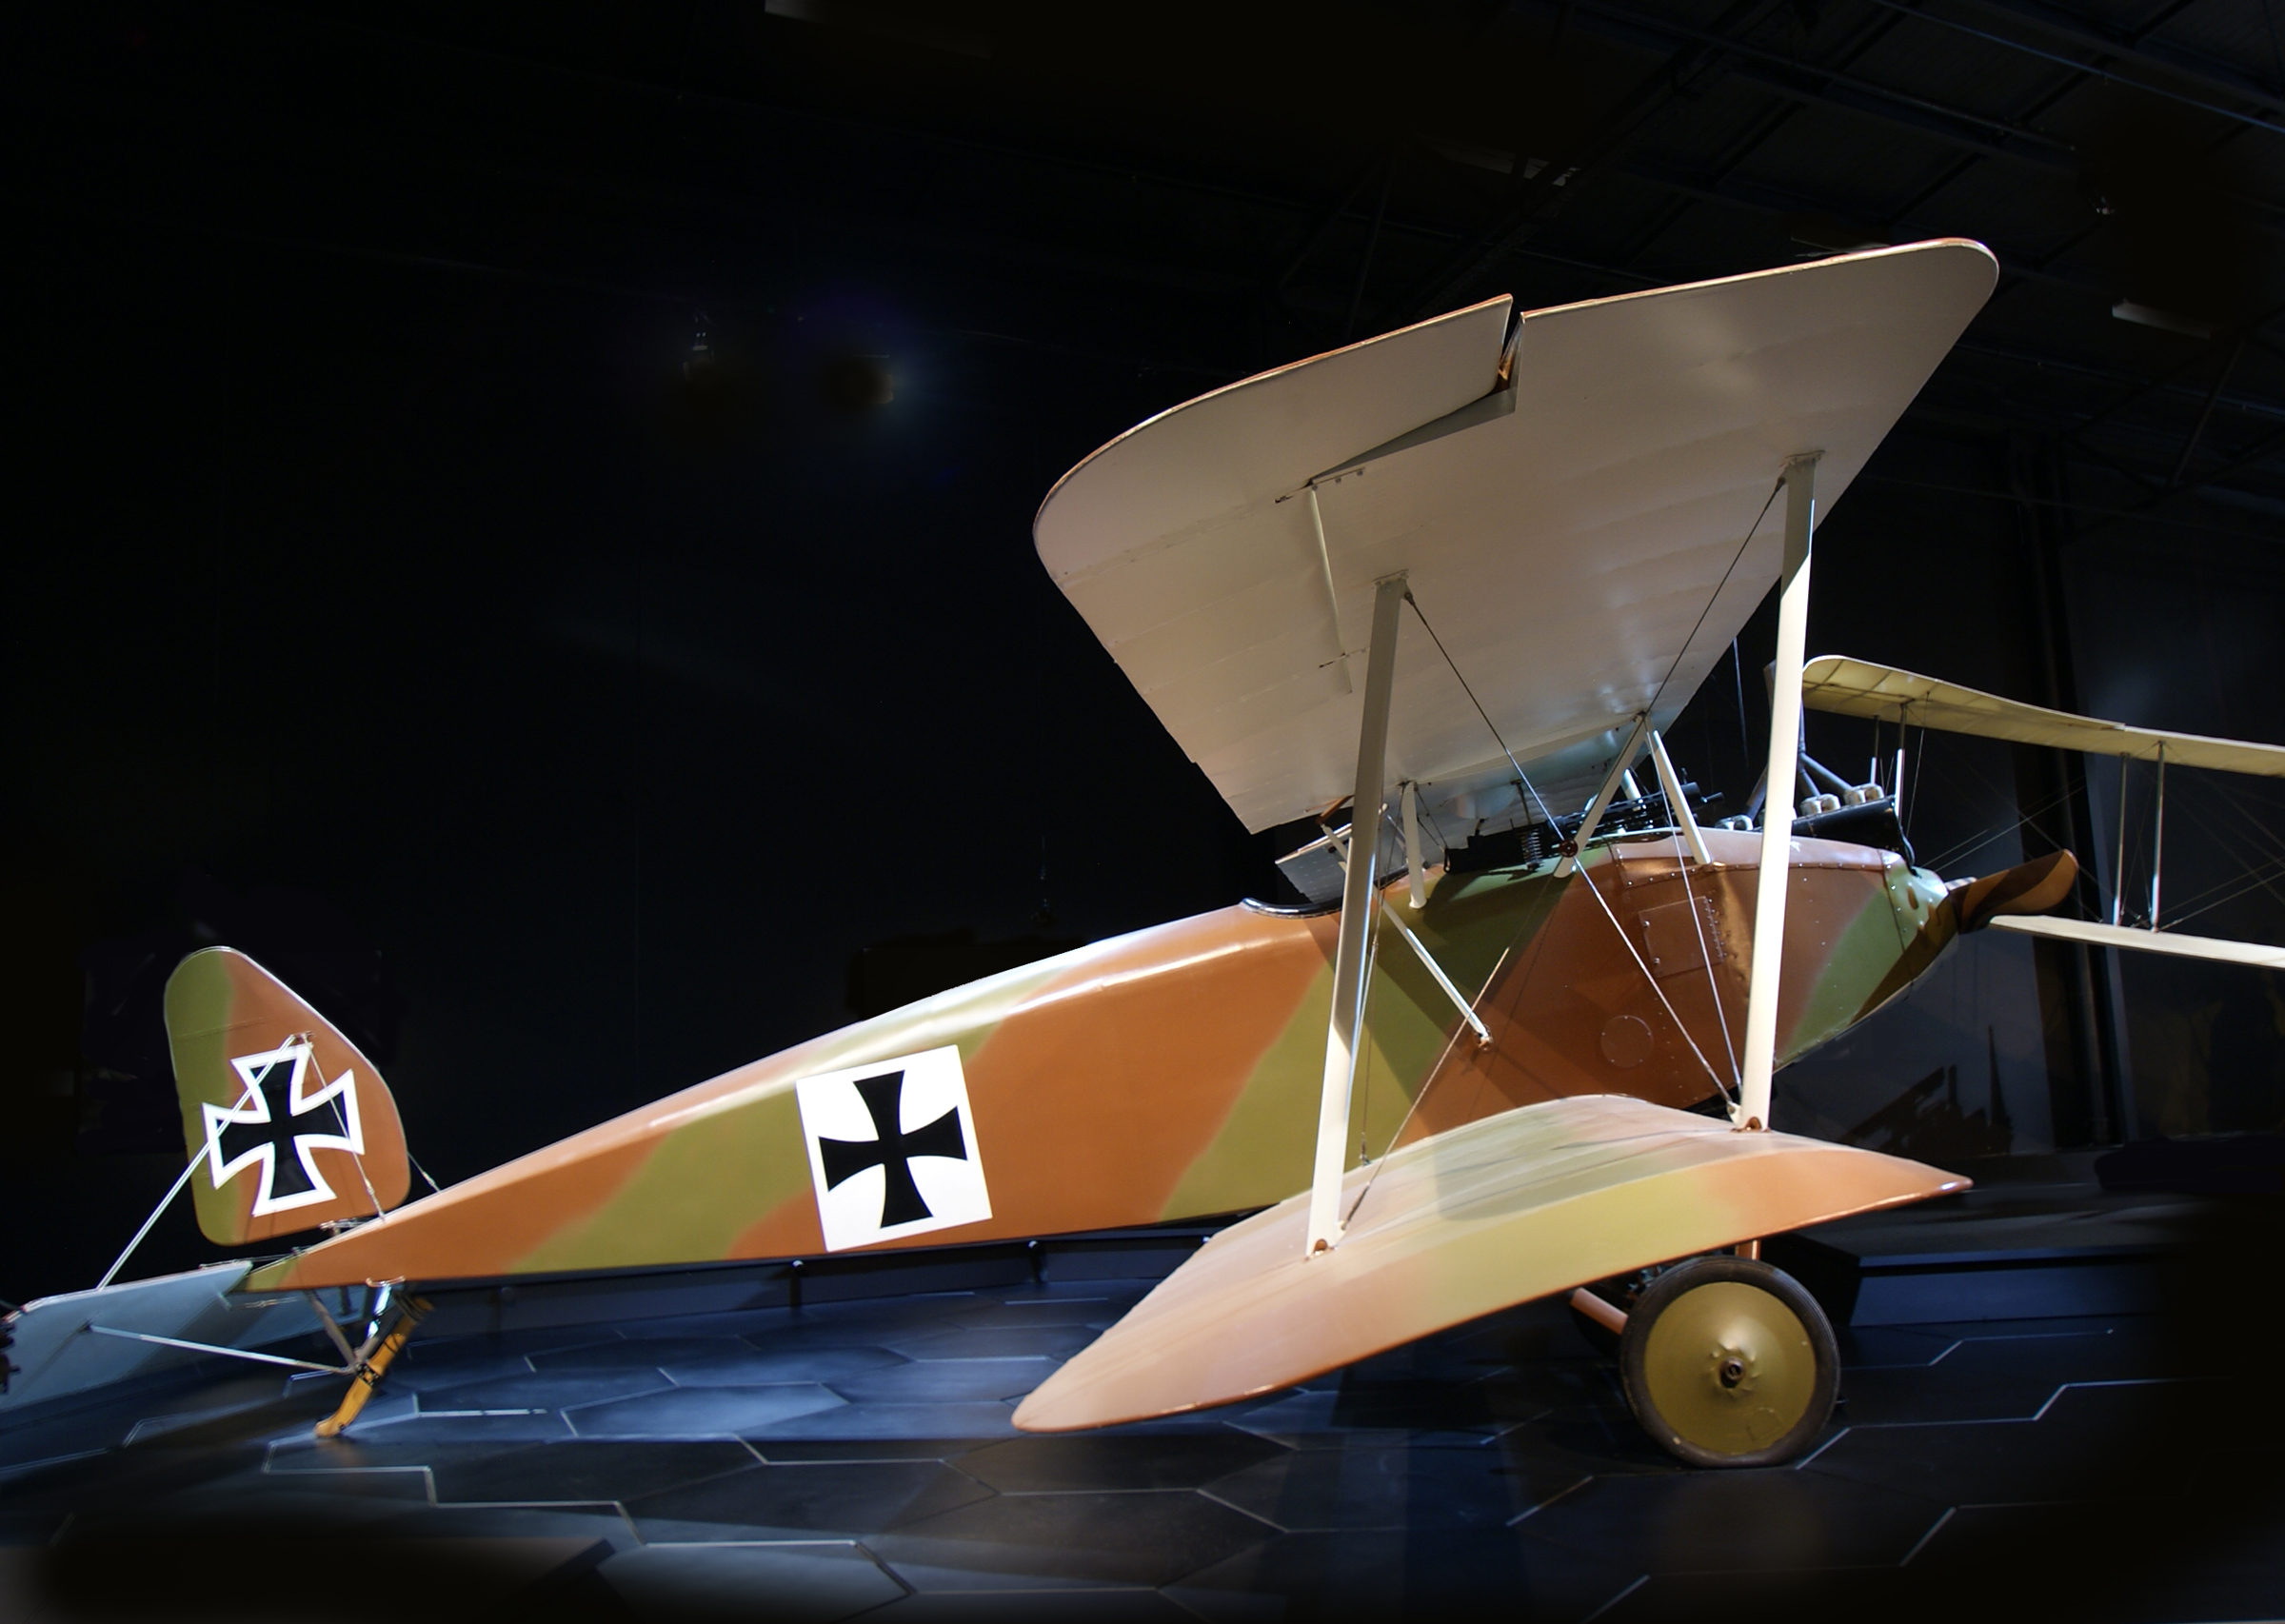
wing, airplane, aircraft, vehicle, museum, aviation, flight, newzealand, propeller, fighteraircraft, airshow, biplane, ww1, aircraftww1omaka, halberstadtdiv, germanfightersww1, light aircraft, fighter aircraft, atmosphere of earth, aircraft engine, propeller driven aircraft